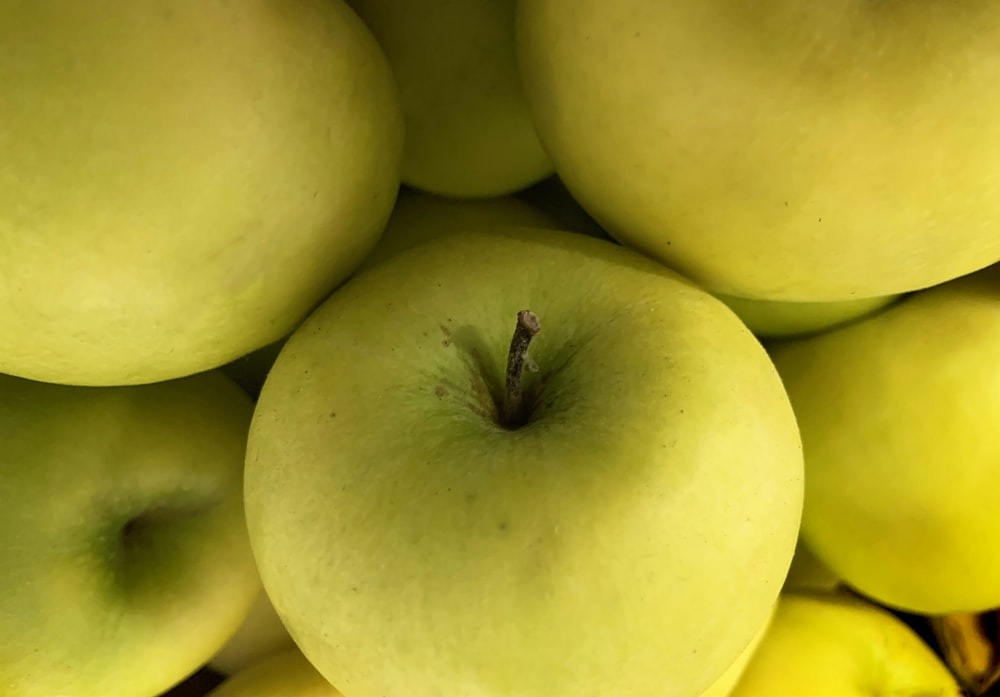
Label: apple